Primm Valley Resorts

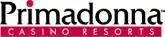
Primadonna Casino Resorts logo (1990–1999)

The hotels were built by Gary Primm and the Primm family at State Line, Nevada, the informal name for the area. The family's history in the area is the reason why it received the official name of Primm.